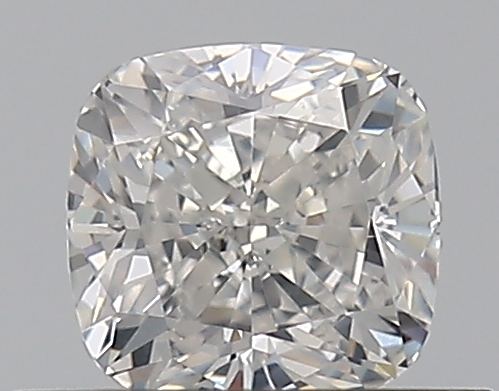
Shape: cushion
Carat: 0.51
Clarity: VS2
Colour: G
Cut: EX
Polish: EX
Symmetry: VG
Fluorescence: N
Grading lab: GIA
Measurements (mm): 4.54 x 4.38 x 3.04